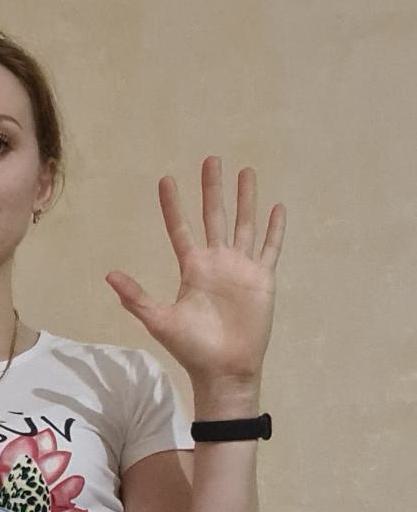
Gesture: palm